Vinchurkar family

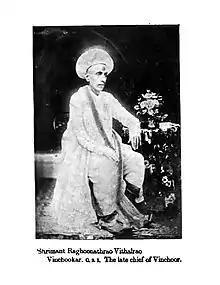

The Vinchurkar family is a prominent Maratha family of Nobles, Sardars, Patil, Jagirdars, Mankaris of Vinchur during Maratha Empire, East India Company and British Raj times.